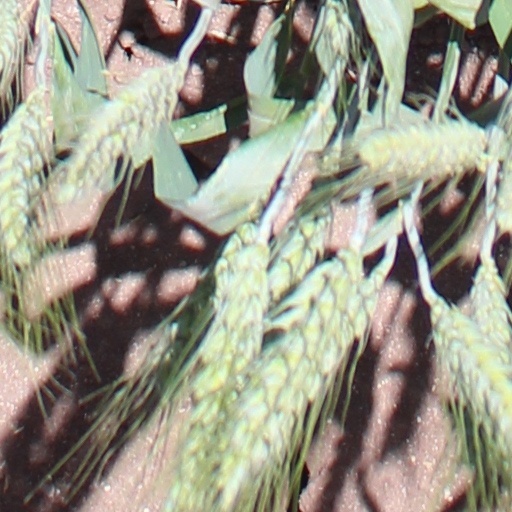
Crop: wheat